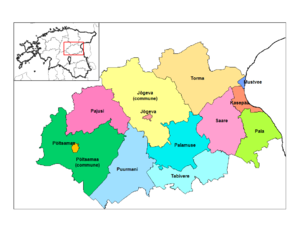
La commune est la plus petite subdivision administrative en Estonie.
Le comté de Jõgeva est l'un des 15 comtés d'Estonie. Il est situé à l'Est du pays, bordé par le lac Peïpous. Il entoure la petite ville de Jõgeva.